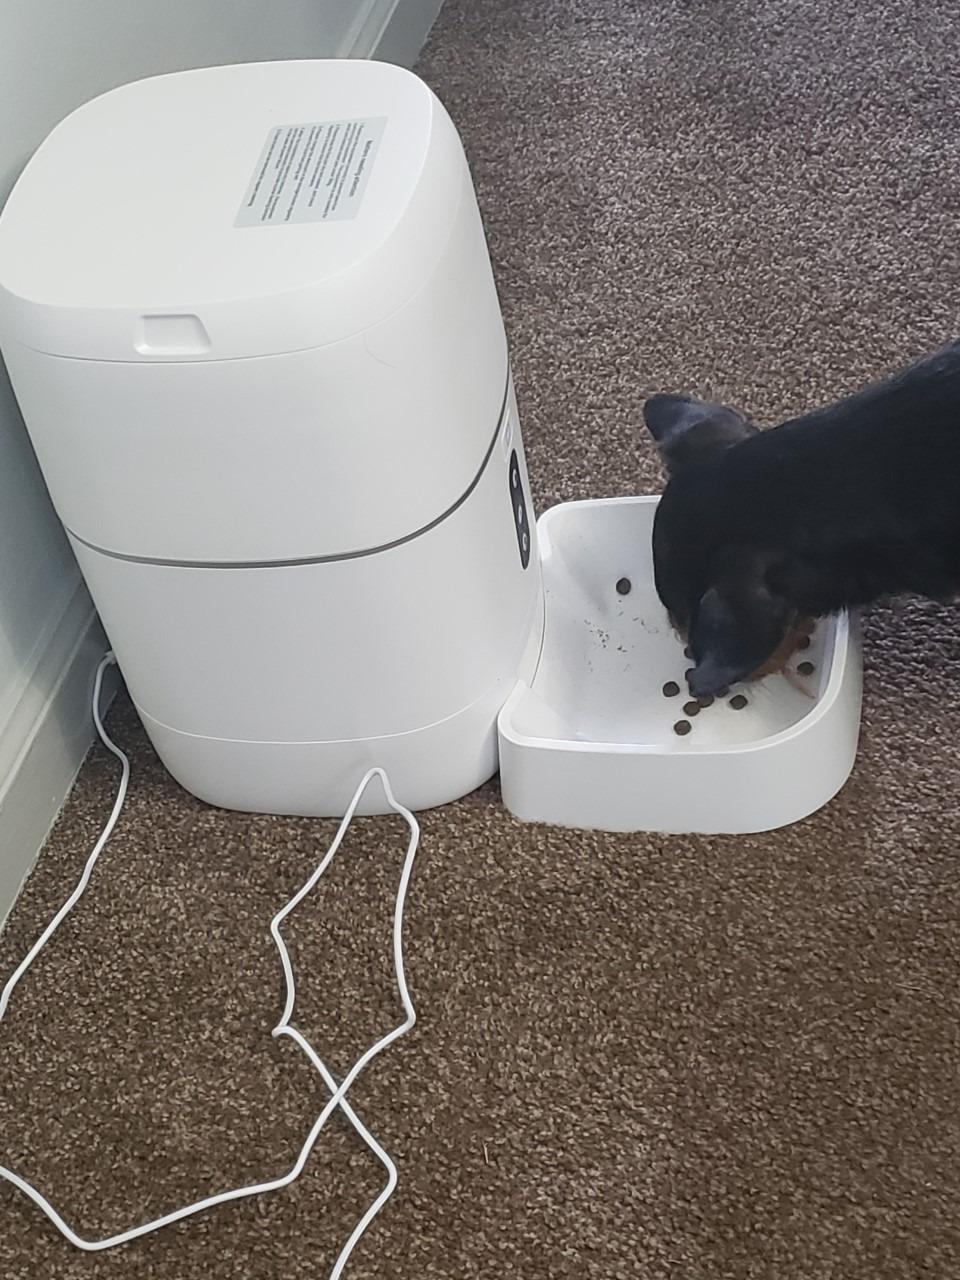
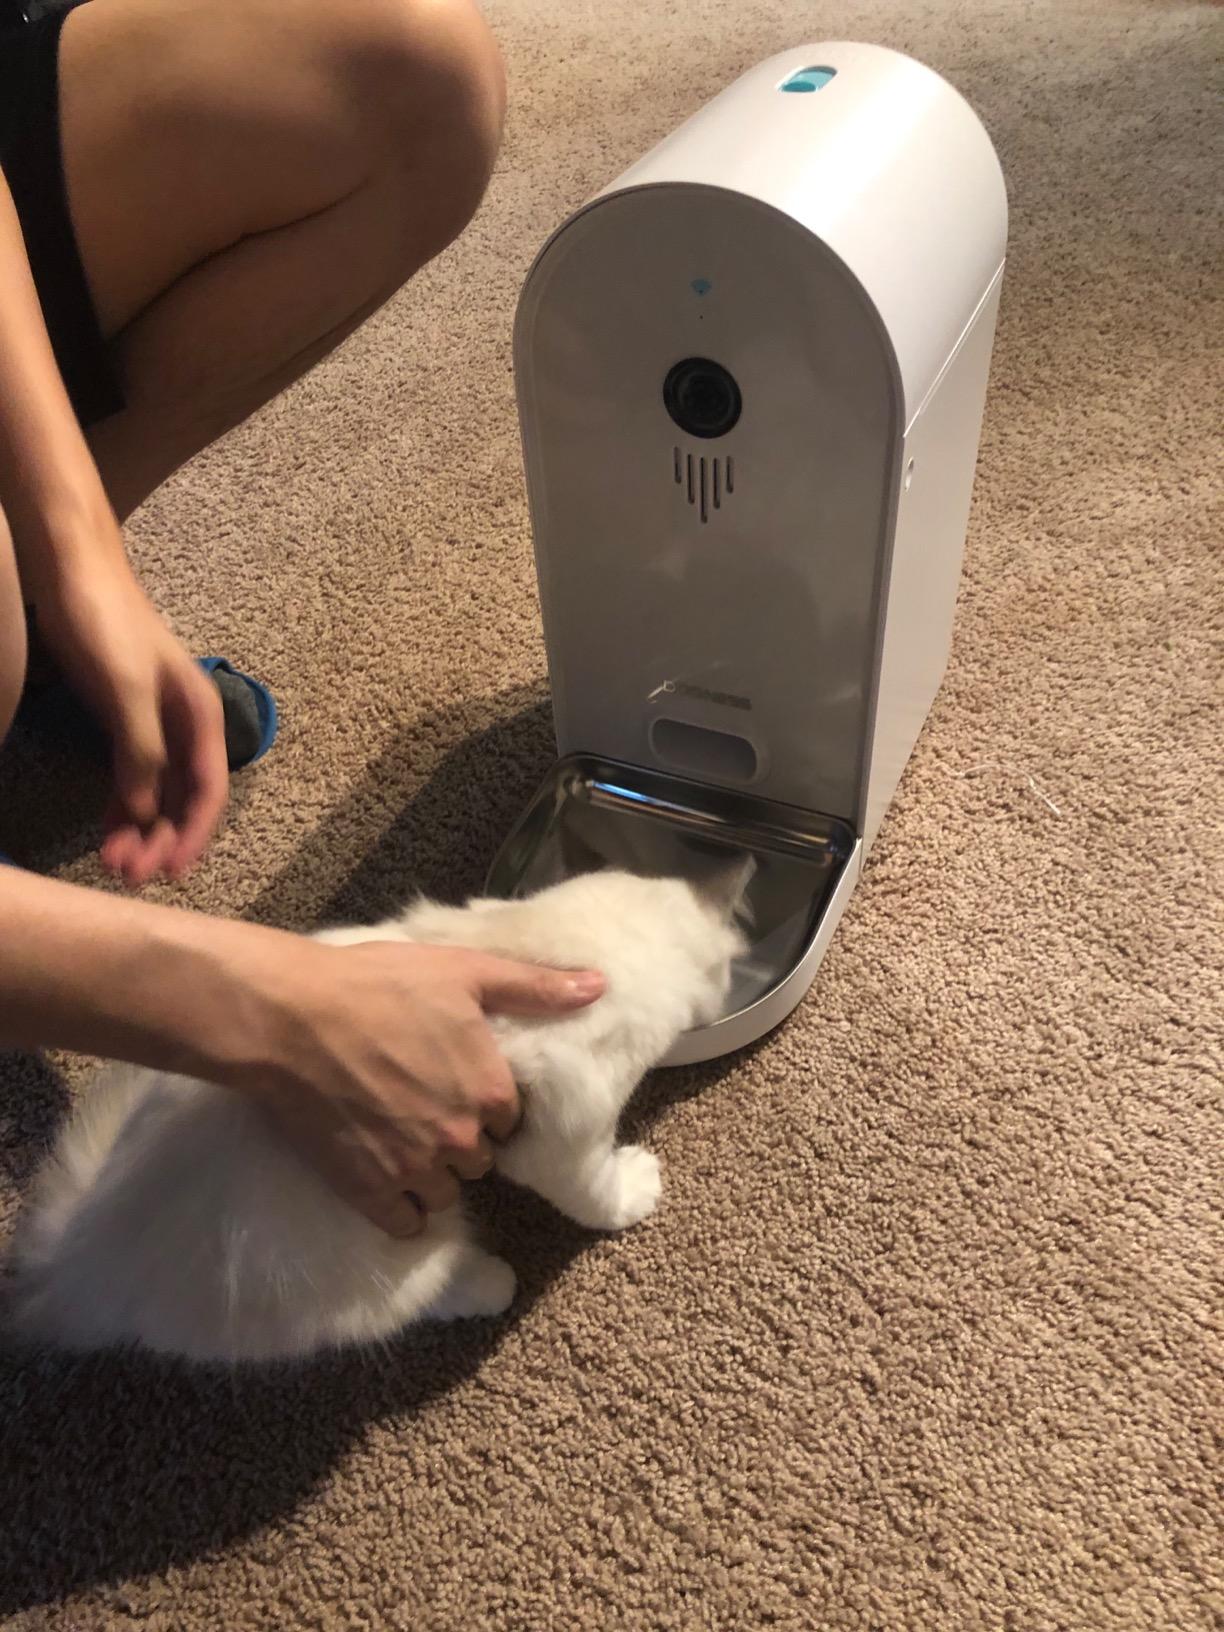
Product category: items_feeder
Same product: no